Frontierland

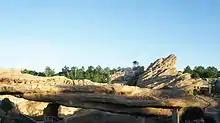
Big Grizzly Mountain at Hong Kong Disneyland

Located in the area that is traditionally occupied by Adventureland, Frontierland at Disneyland Park opened with "Euro Disneyland" in 1992. Unlike all of the other instances, this instance has an elaborate backstory concerning the town of Thunder Mesa, founded by Henry Ravenswood to support the mining of Big Thunder Mountain. This backstory also serves as the foundation for several of the attractions, such as Phantom Manor, a version of the popular Haunted Mansion attraction that can be found at some of the other parks featuring a Western theme and a darker tone to fit in with the rest of Frontierland. The land is the largest of all of the Frontierlands thus far, containing the entire Rivers of the Far West within its borders.